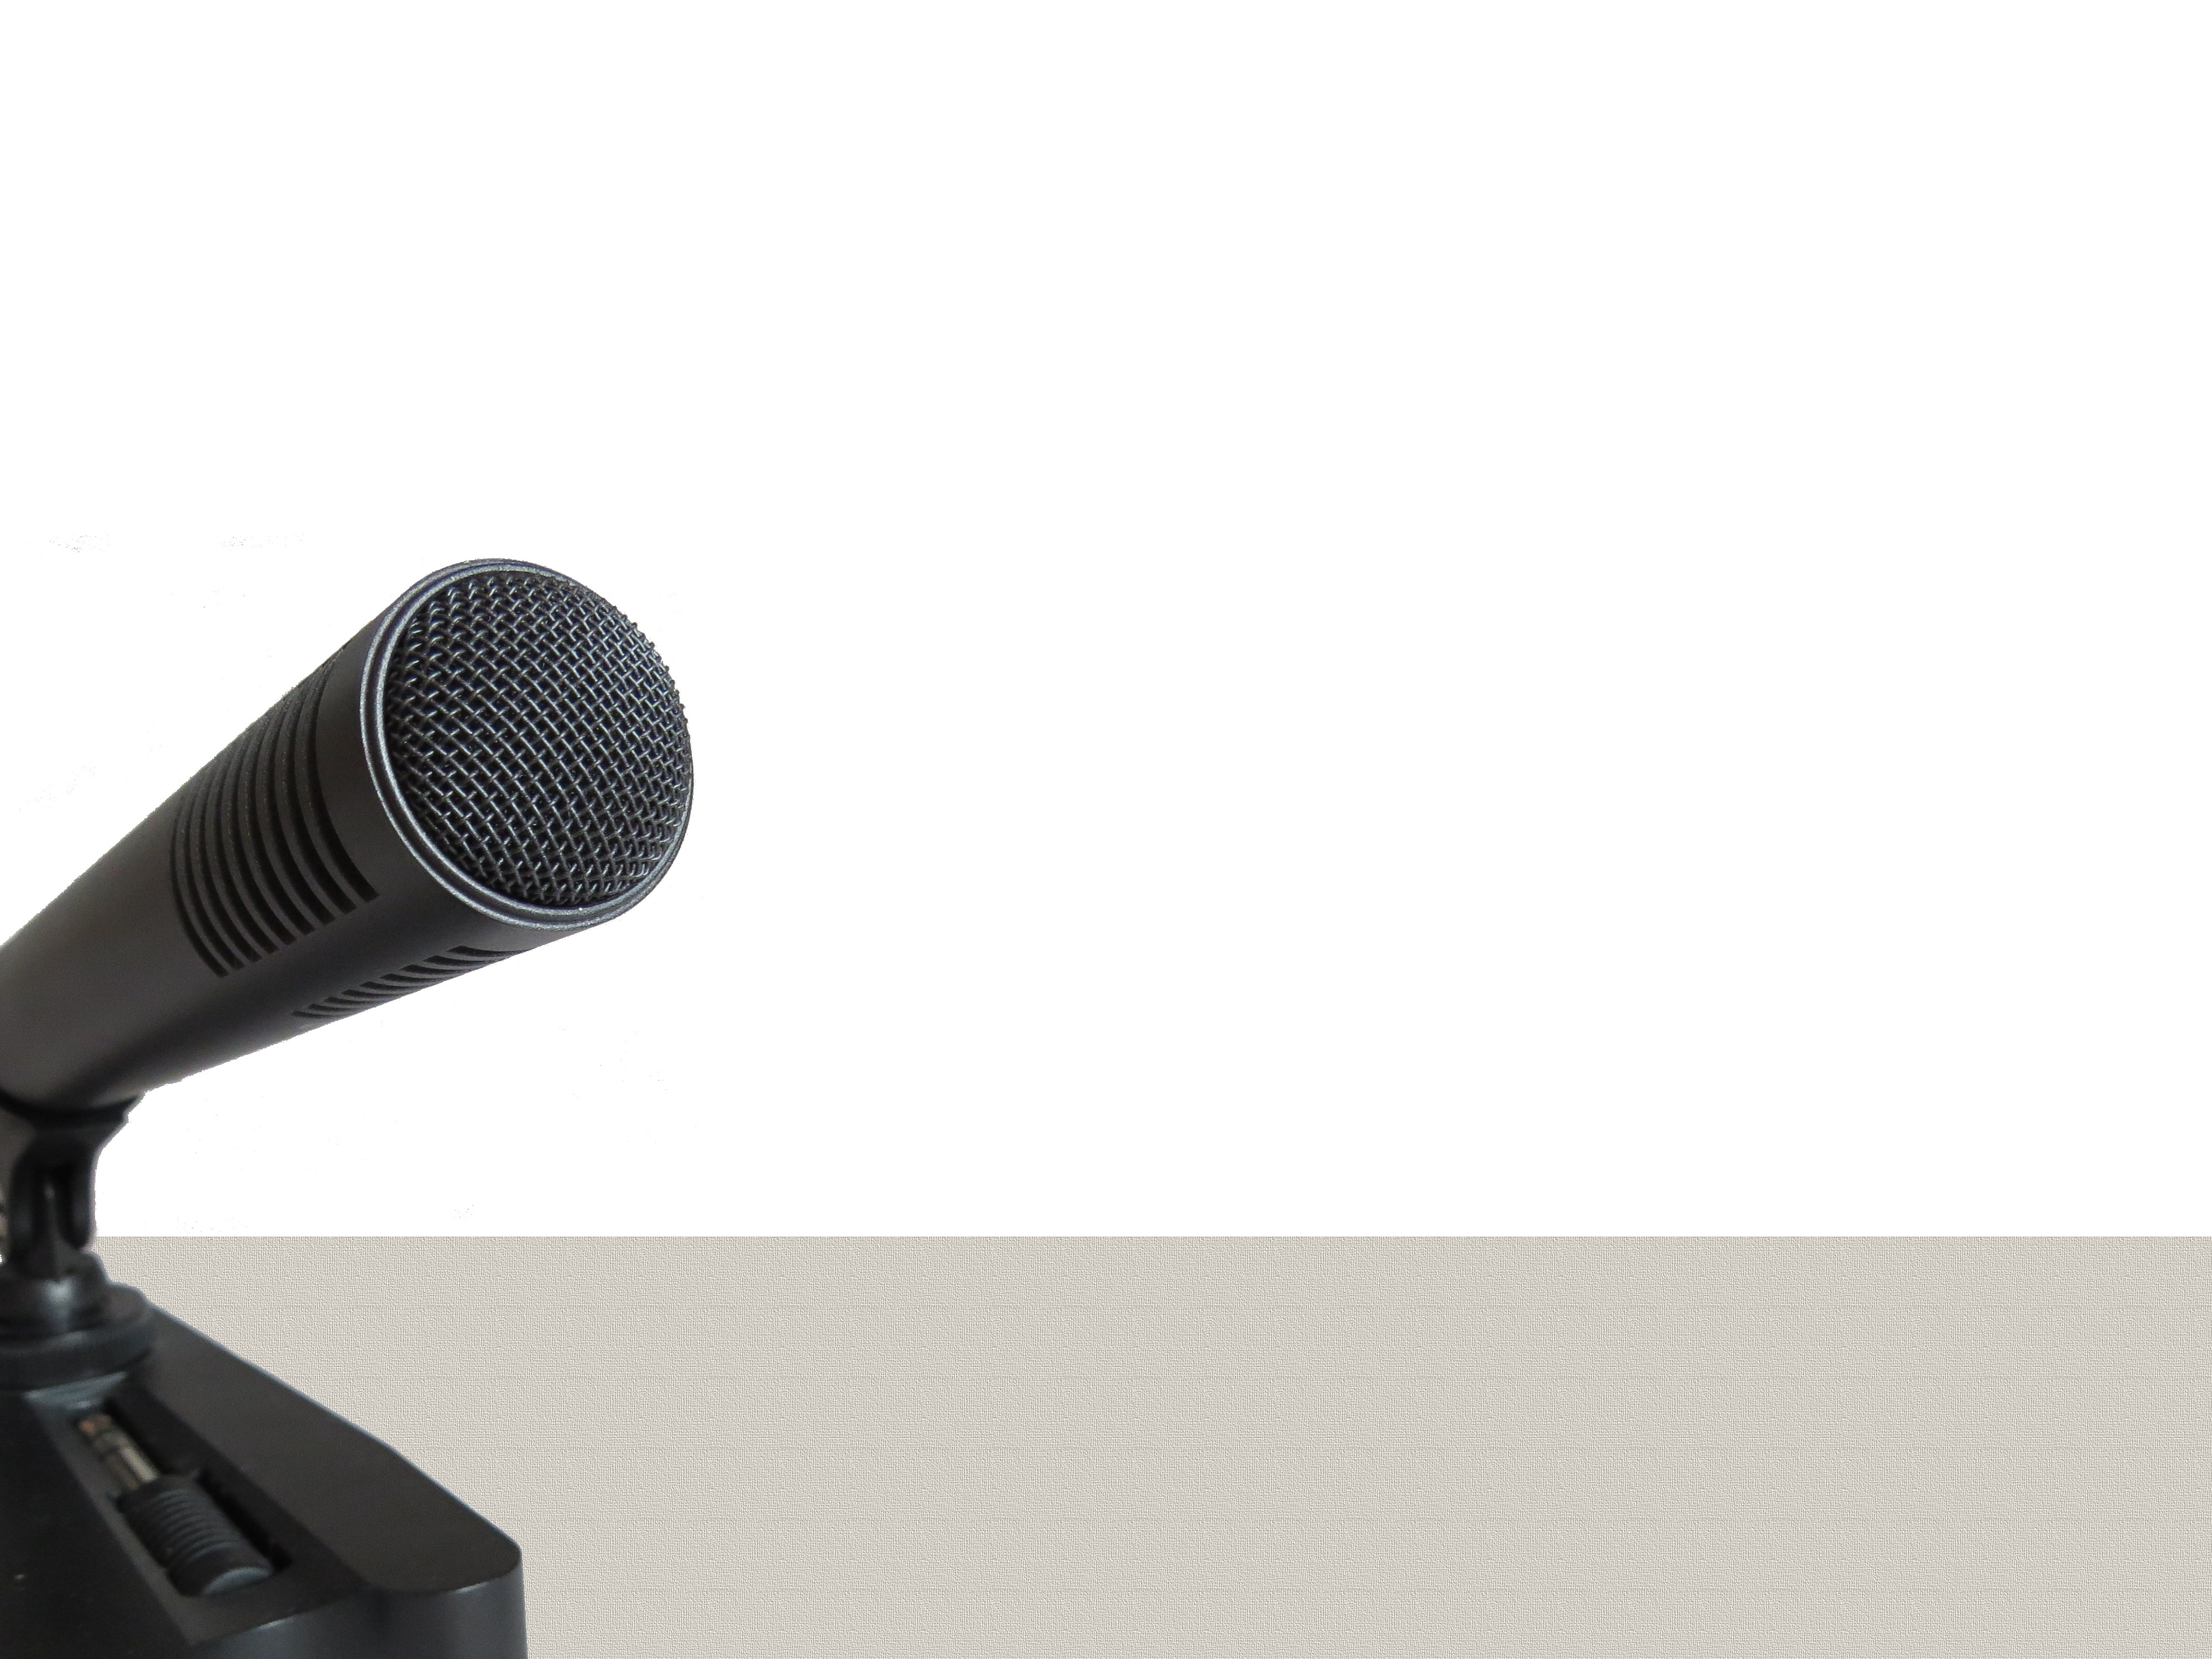
technology, microphone, speaker, talk, product, recording, background, audio, text, multimedia, audio equipment, electronic device